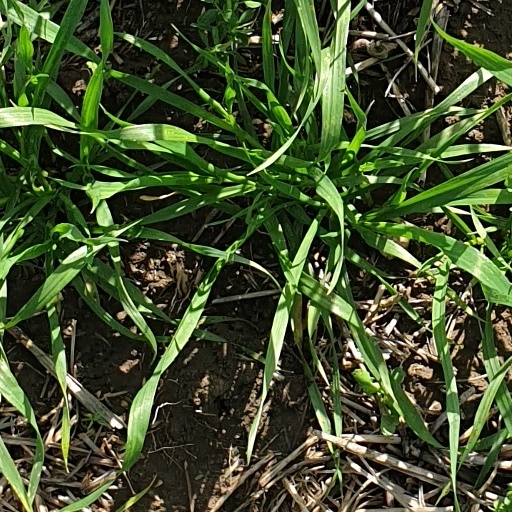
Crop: wheat